Tüllinger Berg

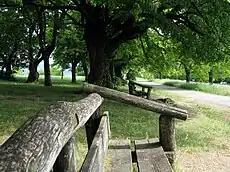
Lindenplatz on the Tüllinger Berg

A frequently used square on the plateau-like flattened ridge of the Tüllinger Berg is the Lindenplatz. It is located slightly above Obertüllingen and can be reached by public bus as well as private transport. A parking lot for hikers is available for car traffic. The square is framed by linden trees, some of which are centuries old. From the Lindenplatz, you have a comprehensive view, especially of Basel Bay, Weil am Rhein, and the beginning of the Upper Rhine Valley. The traditional Fastnachtsfeuer (carnival bonfire) takes place nearby in the open spaces at the edge of the forest. The square is often used as a starting point for guided hikes on the Tüllinger and is a popular attraction for people from the region. There are barbecue areas between the Lindenplatz and the northern Käferholz.